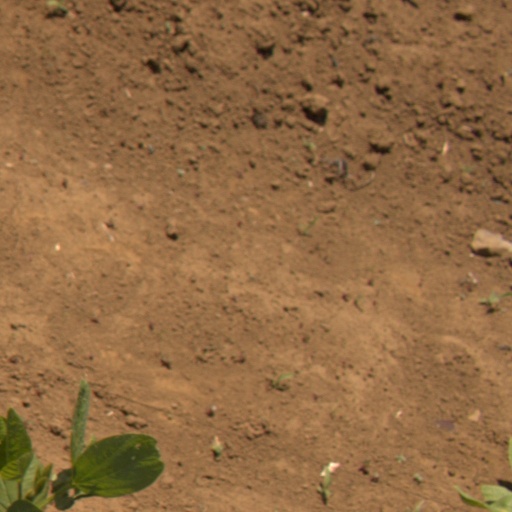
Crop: Jerusalem artichoke